Rod Blagojevich

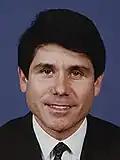
Portrait as a member of the U.S. House of Representatives, 1997–2003.

Blagojevich clerked for Chicago Alderman Edward Vrdolyak. Blagojevich then took a job as Cook County Assistant State's Attorney (assistant prosecutor) under State's Attorney Richard M. Daley, specializing in domestic abuse crimes and felony weapons cases.